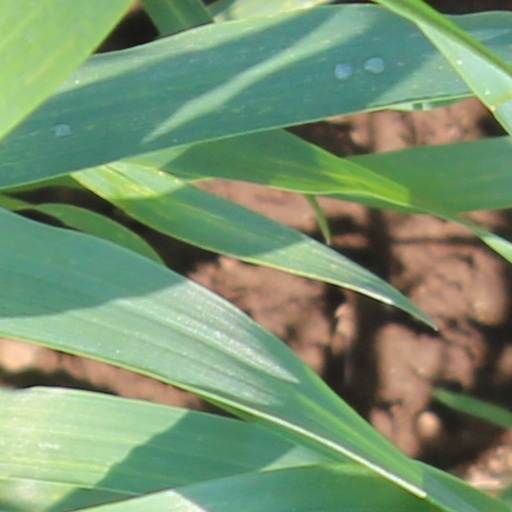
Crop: wheat